Colt M1861 Navy

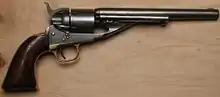
Colt Navy 1861 Conversion

The Colt Model 1861 Navy cap & ball .36-caliber revolver was a six-shot, single-action percussion weapon produced by Colt's Manufacturing Company from 1861 until 1873. It incorporated the "creeping" or ratchet loading lever and round barrel of the .44-caliber Army Model of 1860 but had a barrel one half inch shorter, at 7.5 inches. Total production was 38,000 revolvers.